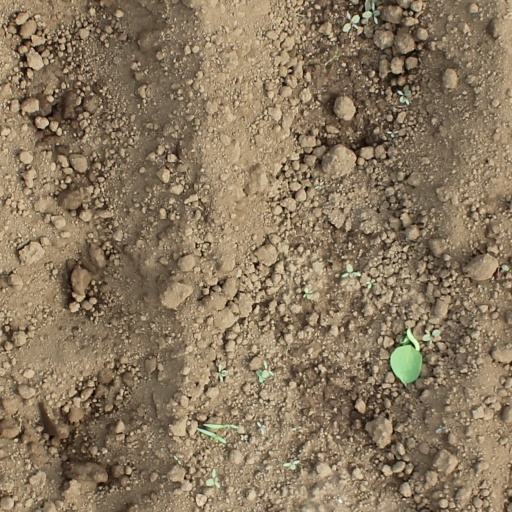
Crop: soybean